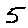
Label: 5